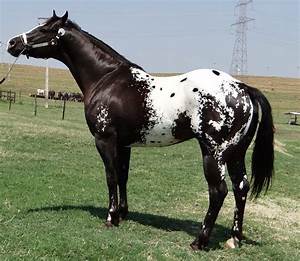
Label: horse